.NET Framework

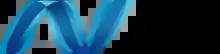
Microsoft .NET Framework v4.5 logo

In November 2014, Microsoft also produced an update to its patent grants, which further extends the scope beyond its prior pledges. Prior projects like Mono existed in a legal gray area because Microsoft's earlier grants applied only to the technology in "covered specifications", including strictly the 4th editions each of ECMA-334 and ECMA-335. The new patent promise, however, places no ceiling on the specification version, and even extends to any .NET runtime technologies documented on MSDN that have not been formally specified by the ECMA group, if a project chooses to implement them. This allows Mono and other projects to maintain feature parity with modern .NET features that have been introduced since the 4th edition was published without being at risk of patent litigation over the implementation of those features. The new grant does maintain the restriction that any implementation must maintain minimum compliance with the mandatory parts of the CLI specification.